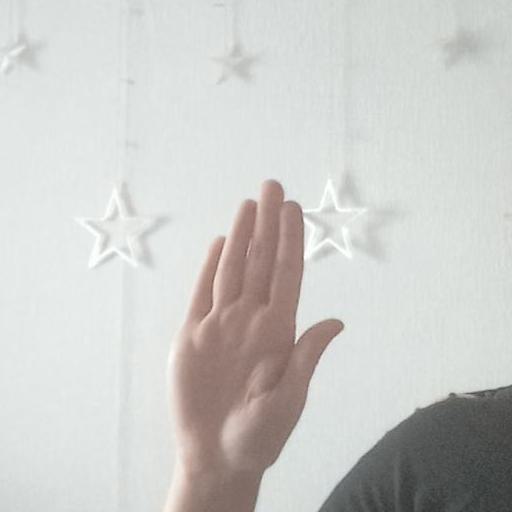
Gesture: stop